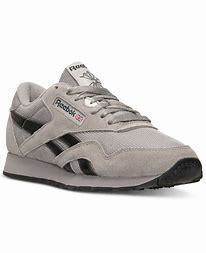
Brand: Reebok
Model: Classic Nylon